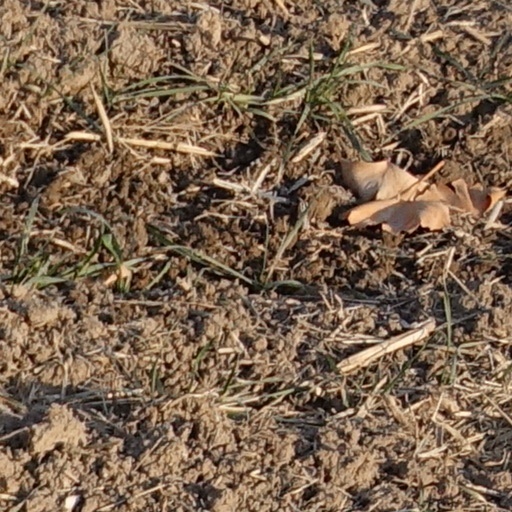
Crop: wheat